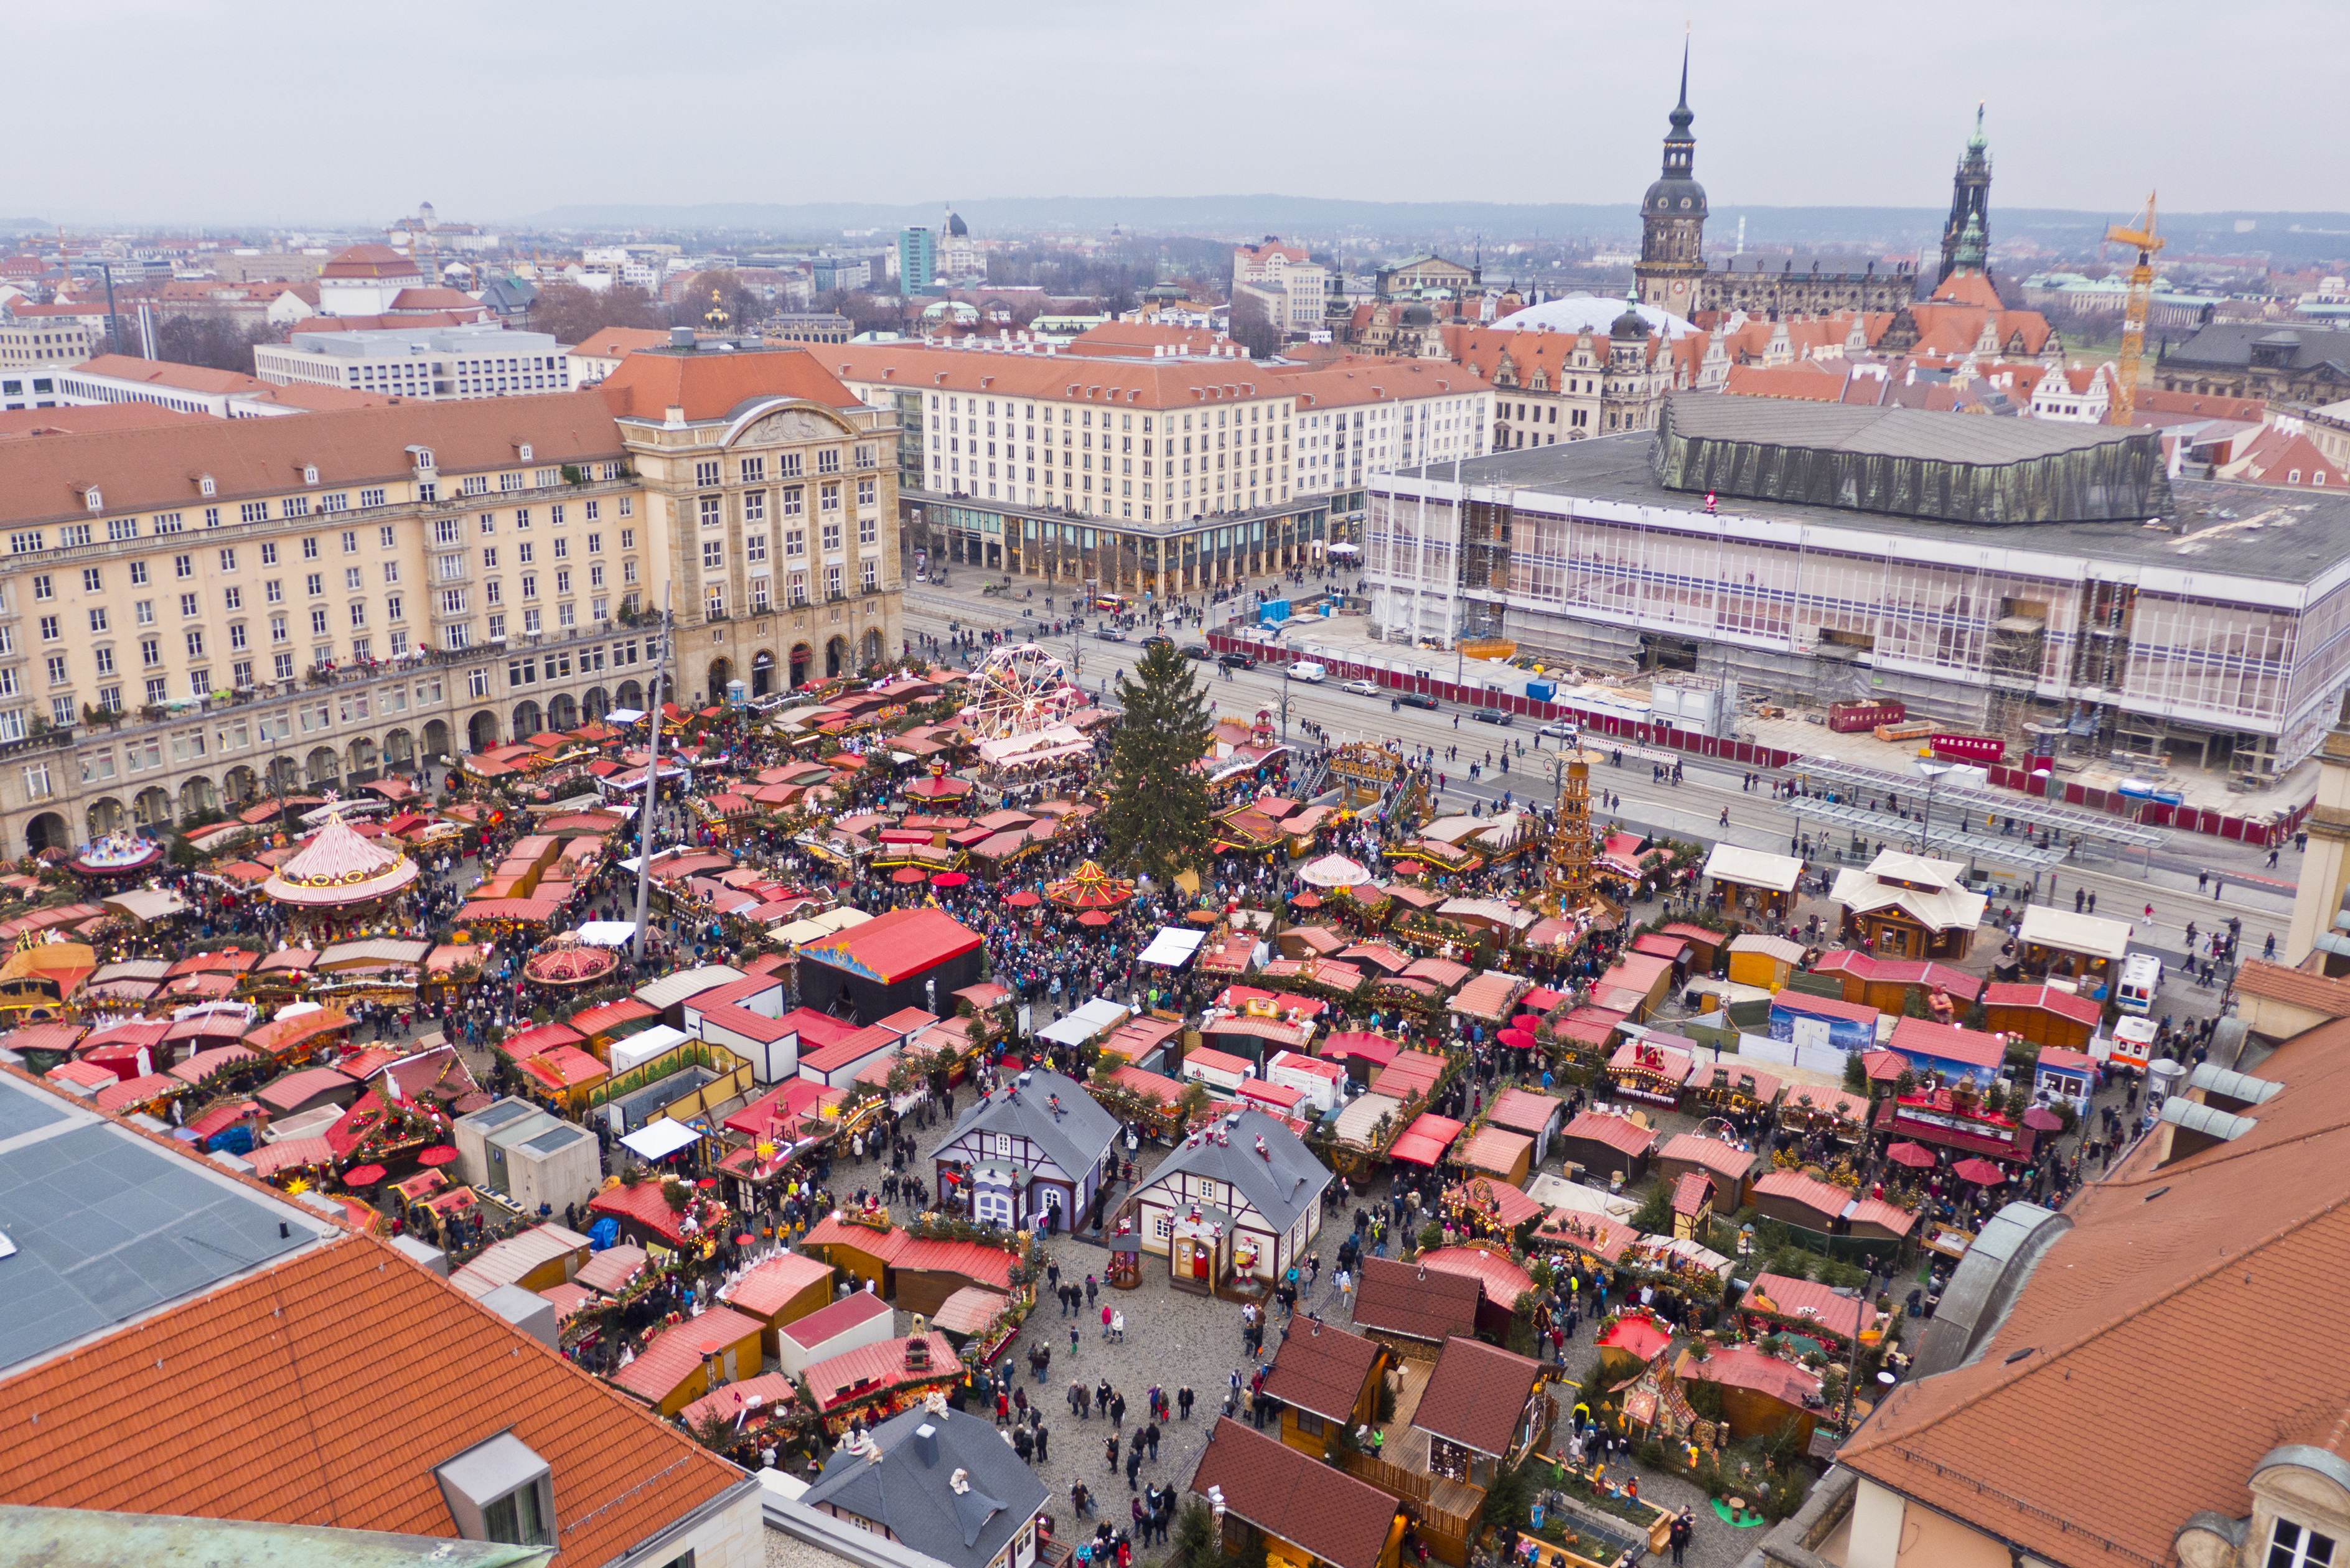
architecture, skyline, town, building, city, skyscraper, cityscape, panorama, downtown, travel, plaza, church, tourism, stadium, christmas market, dresden, metropolis, old market, bird's eye view, aerial photography, residential area, human settlement